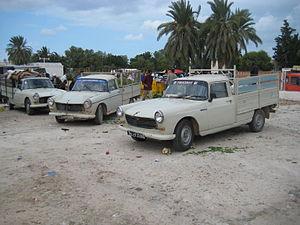
Un pick-up, aussi appelé SUT, est un véhicule utilitaire léger muni d'une benne ou d'un espace ouvert à l'arrière.